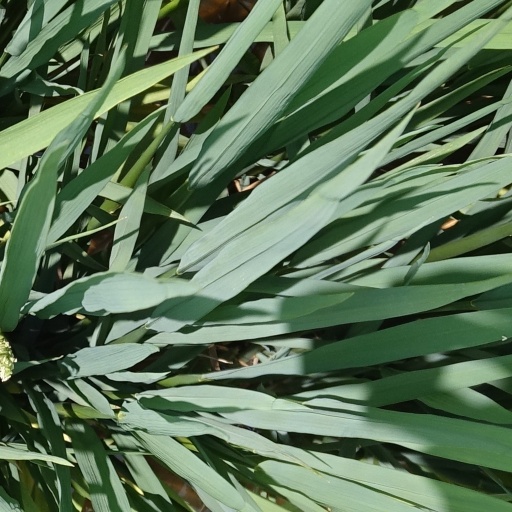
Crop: rice